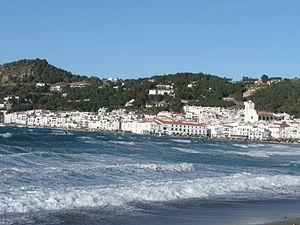
El Port de la Selva est une municipalité située dans la comarque de l'Alt Empordà dans la Province de Gérone en Catalogne. Elle est située au nord du cap de Creus et en plein cœur du parc naturel du même nom.